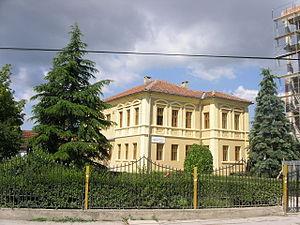
Cet article propose une liste des monuments culturels du Kosovo. Elle intègre des monuments inscrits dans les registres de l'Institut pour la protection du patrimoine de la République de Serbie et sur la liste de l'Académie serbe des sciences et des arts, en tant que le Kosovo est encore considéré comme une province autonome par la Serbie et une partie de la communauté internationale ; parallèlement le Kosovo, qui a proclamé son indépendance en 2008, a établi une liste provisoire de monuments culturels.
Gjilan en albanais et Gnjilane en serbe latin est une ville et une commune/municipalité du Kosovo. Elles font partie du district de Gjilan/Gnjilane ou du district de Kosovo-Pomoravlje. En 1991, la commune/municipalité comptait 103 675 habitants, dont une majorité d'Albanais. En 2009, la population de la commune/municipalité était estimée par l'OSCE à 130 000 habitants. Selon le recensement kosovar de 2011, la commune compte 90 015 habitants.